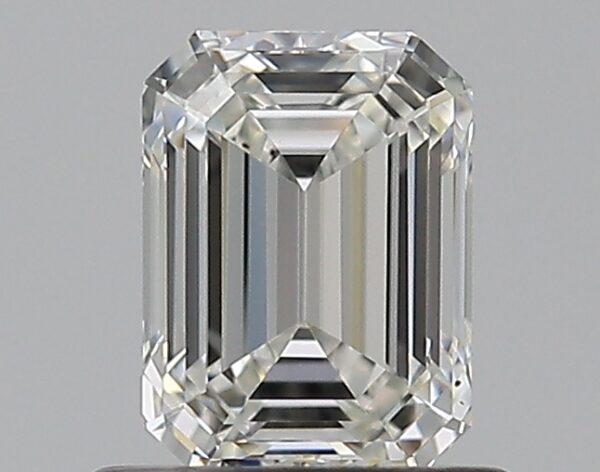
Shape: emerald
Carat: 0.71
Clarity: VS2
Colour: H
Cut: EX
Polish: EX
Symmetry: VG
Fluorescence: F
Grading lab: GIA
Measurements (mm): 5.78 x 4.27 x 2.94